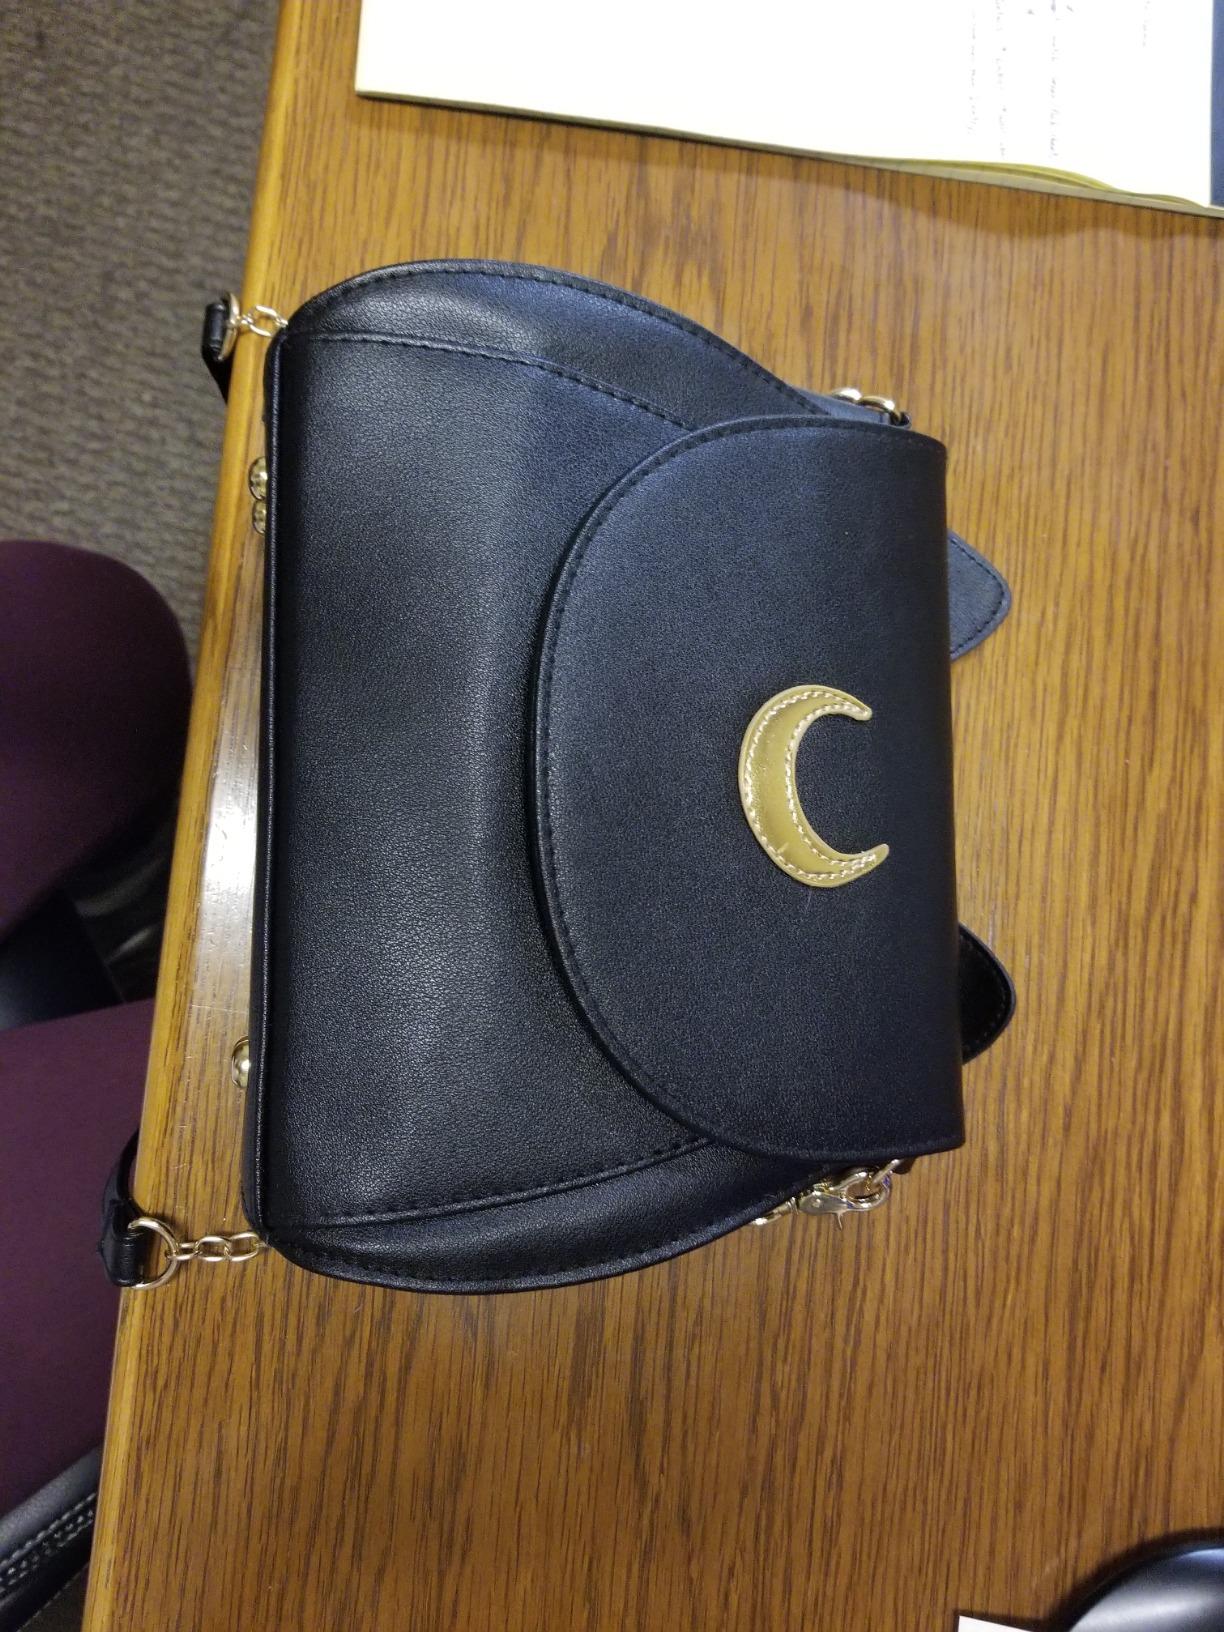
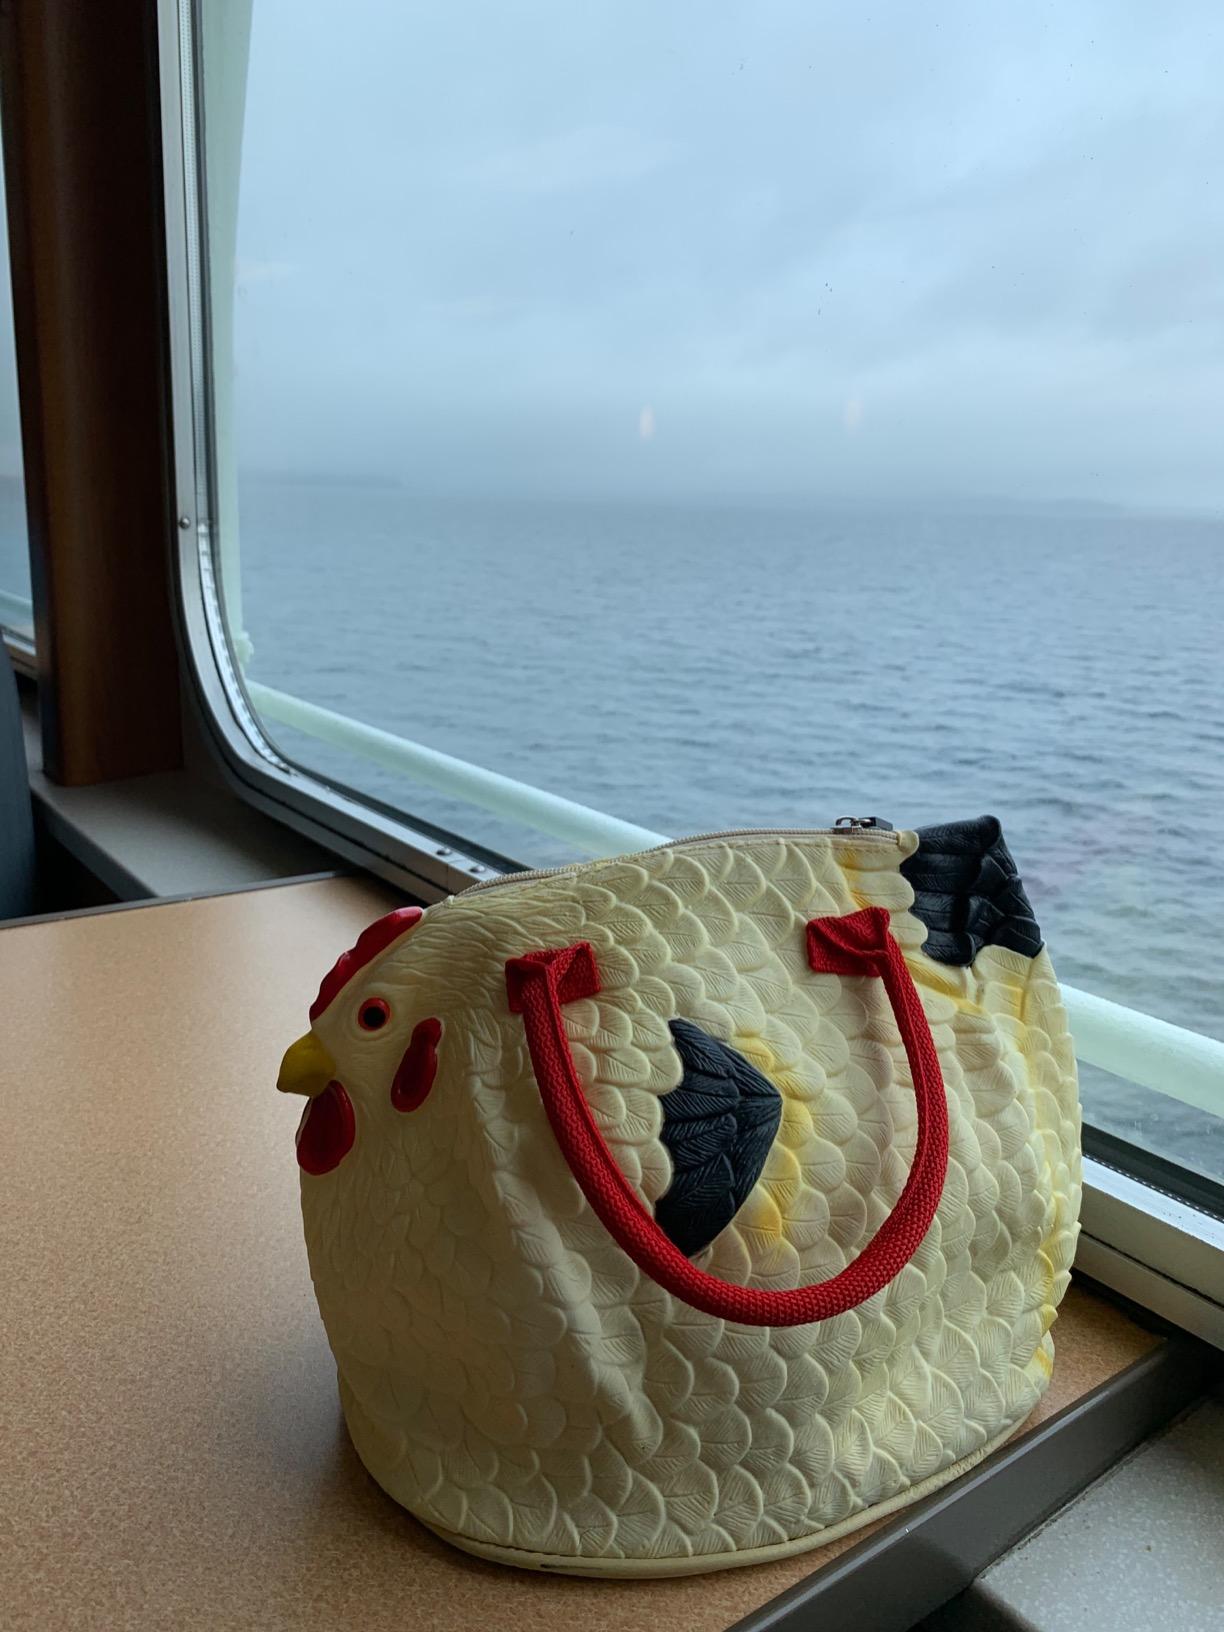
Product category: accessories_handbag
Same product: no